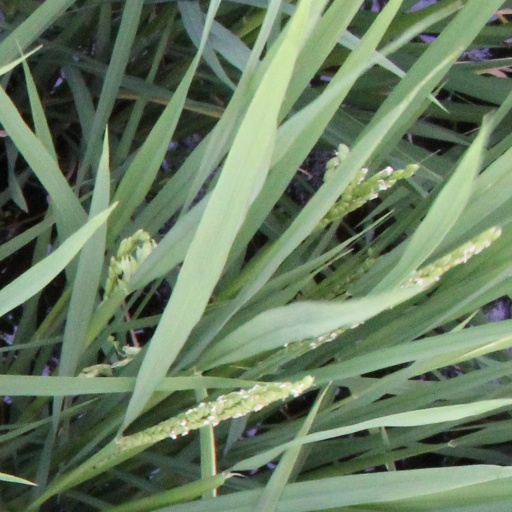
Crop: rice